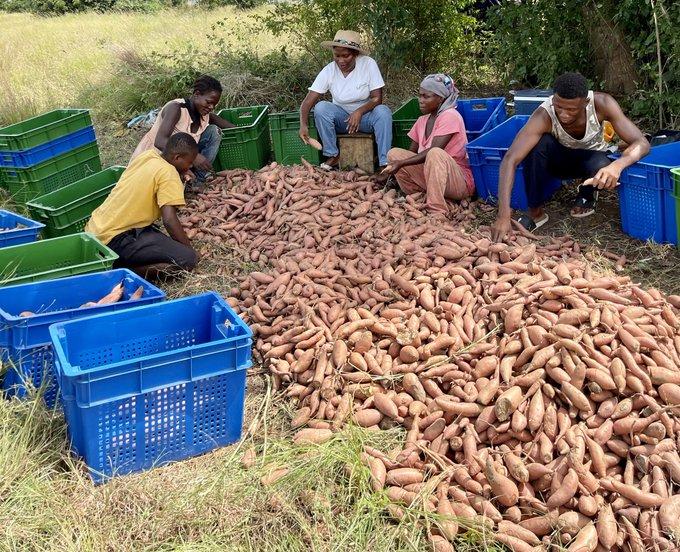
Kundi la wakulima wakike na wa kiume, wakiendelea na zoezi ka kukusanya viazi baada ya kuvivuna. Kisha kuviweka katika vyombo maalumu na kupeleka katika eneo la uchakataji tayari kwa kuandaliwa na kupelekwa sokoni.